Astoria Symphony

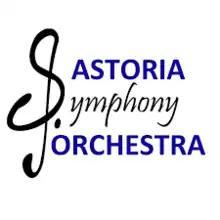

The Astoria Symphony Orchestra is an orchestra of professional musicians based in Astoria, Queens, in New York City. The orchestra performs at least six programs annually. The Astoria Symphony is the only semi-professional orchestra that regularly serves western Queens.